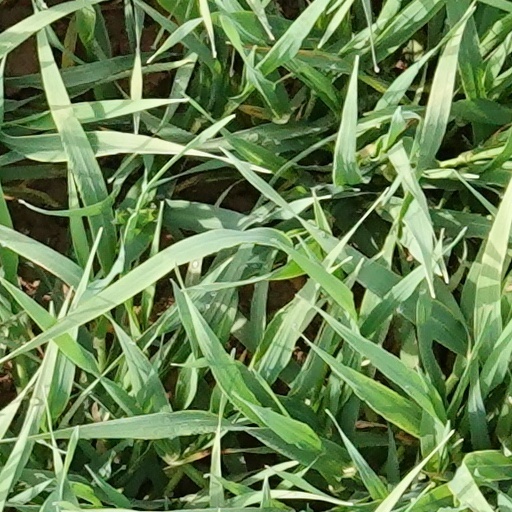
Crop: wheat